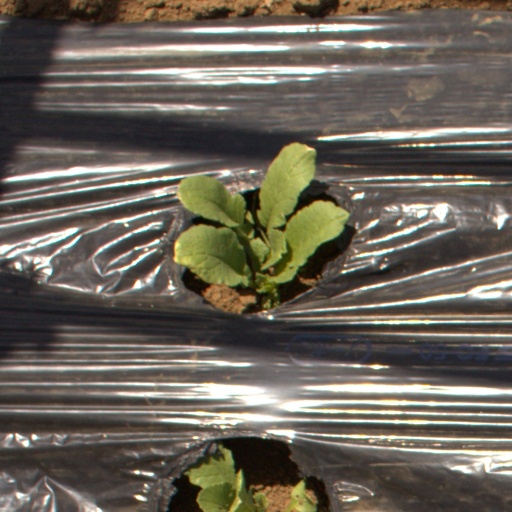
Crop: Jerusalem artichoke